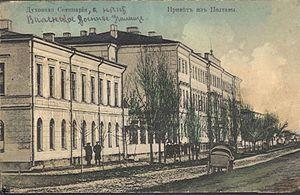
Le Bâtiment de Theological Seminary de Poltava dans le début du 20e siècle.